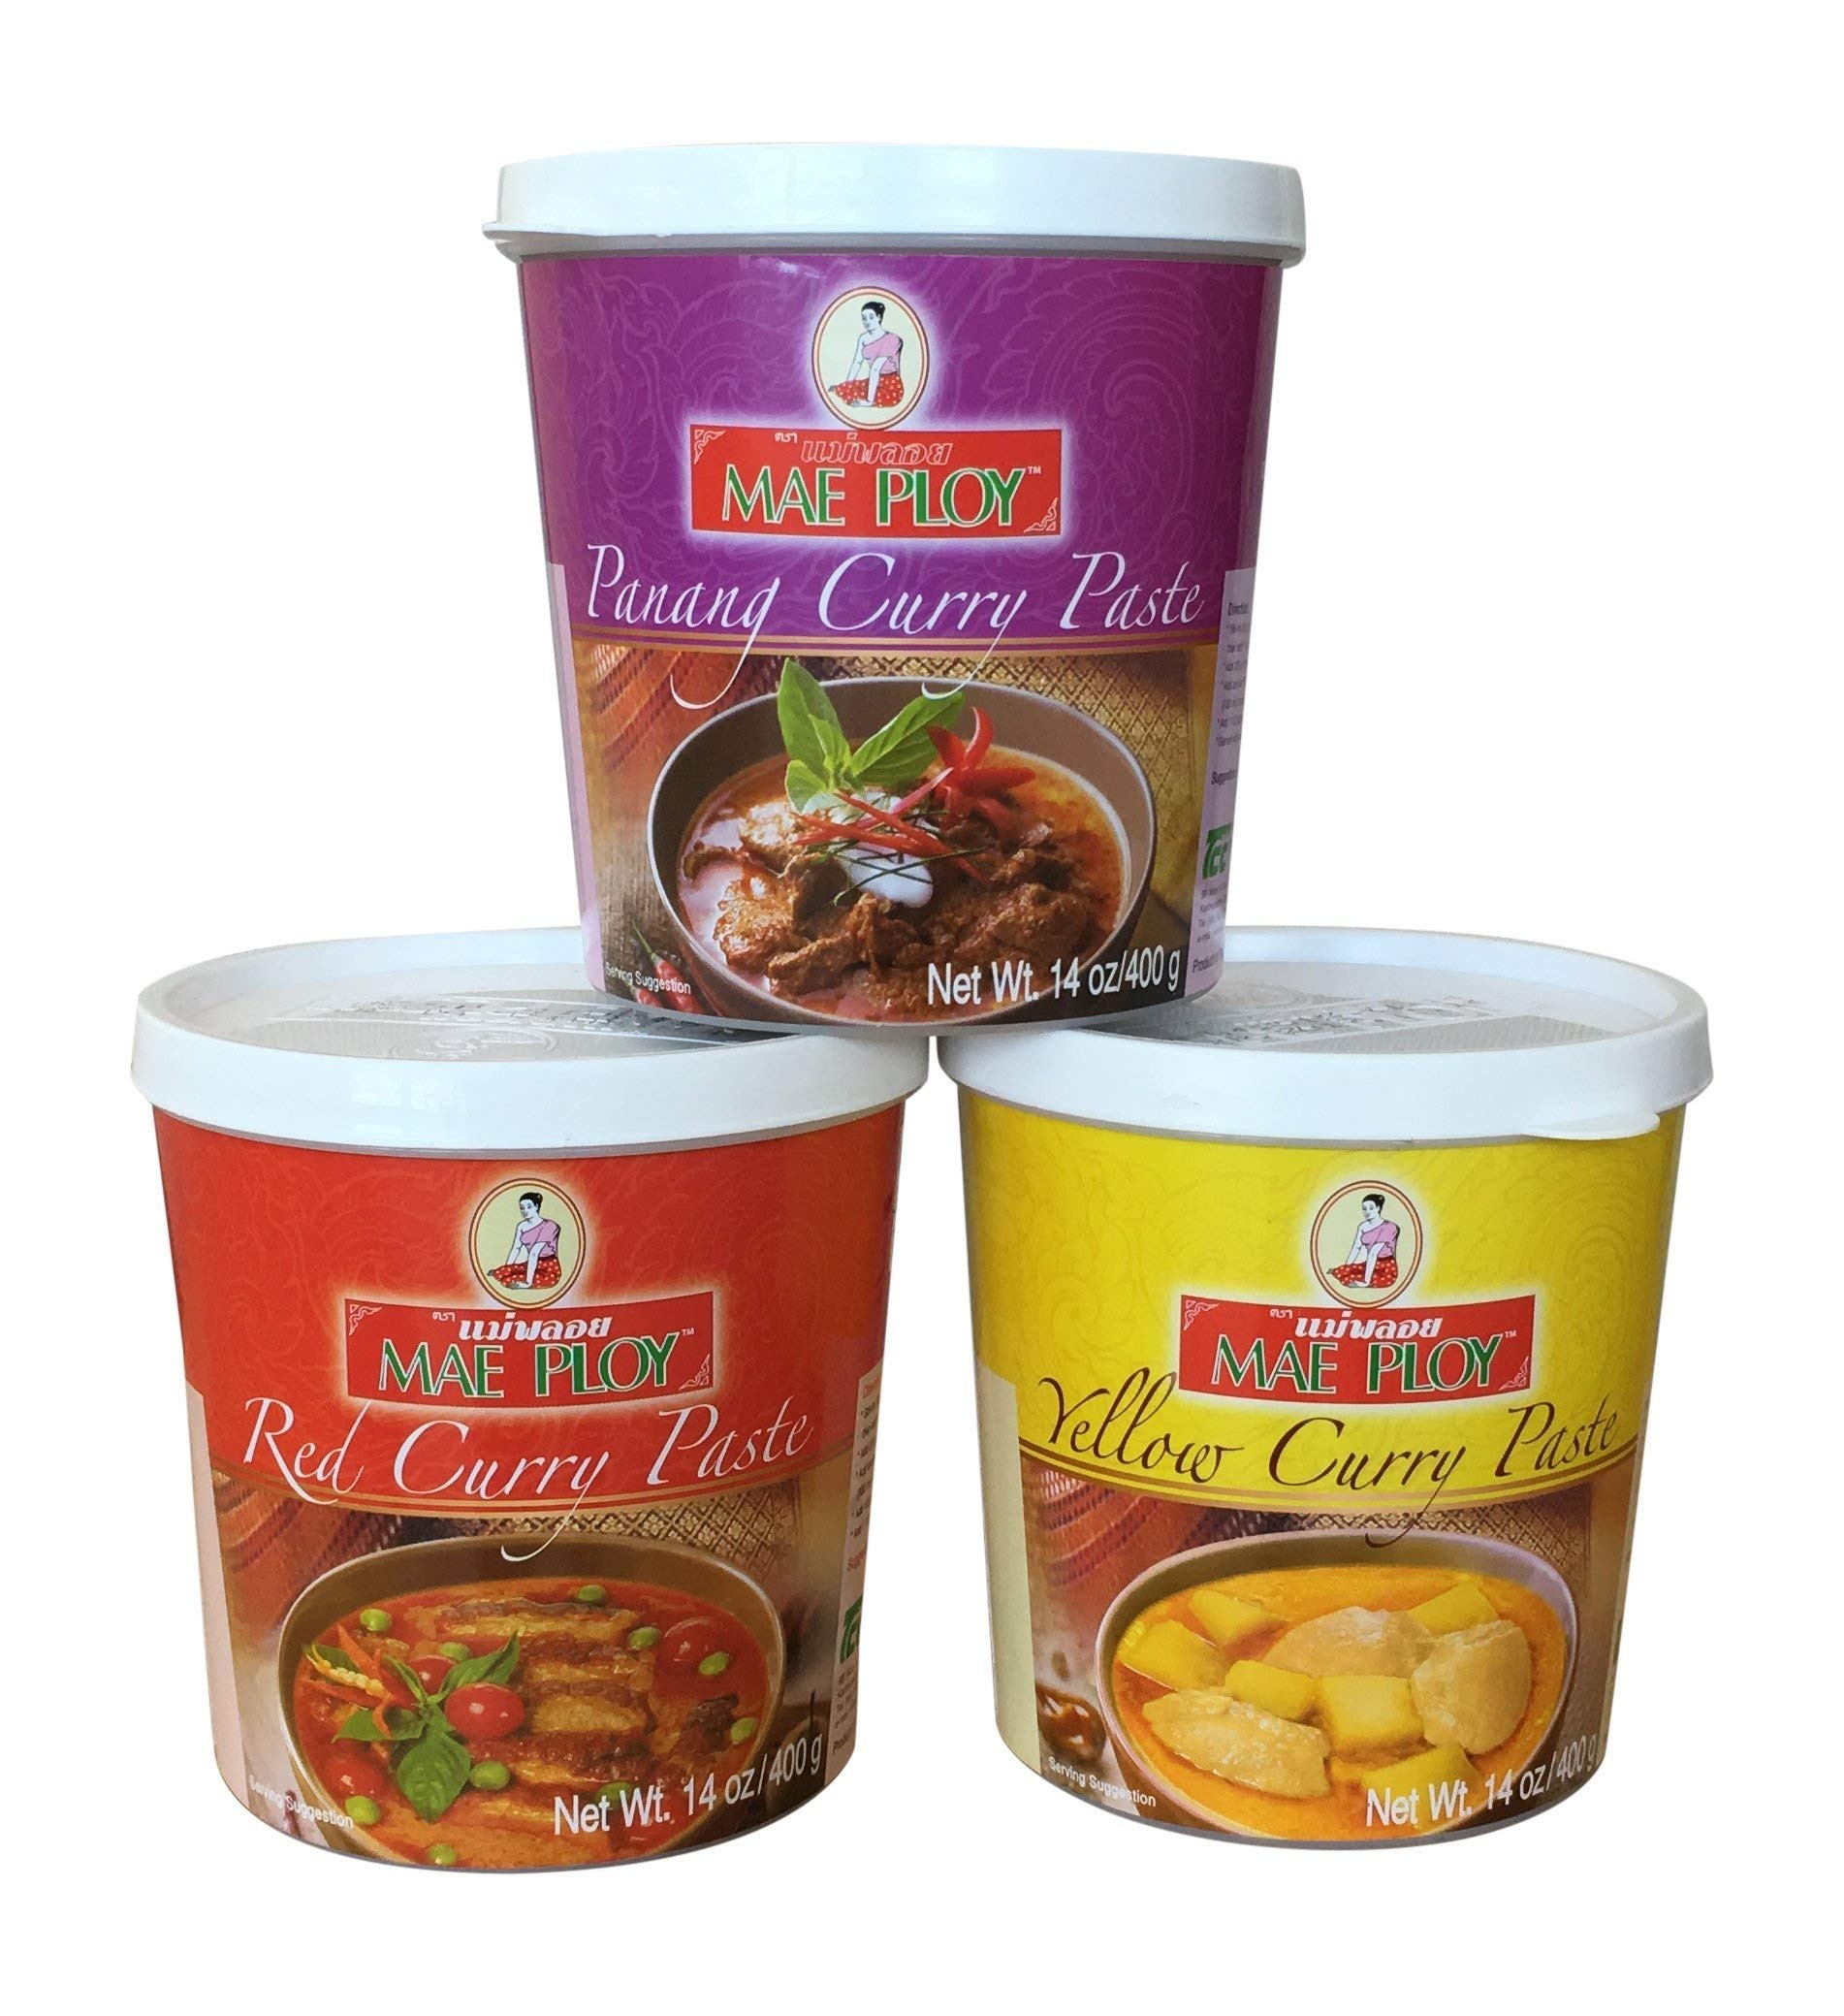
Item Name: Mae Ploy Thai Curry Red, Panang and Yellow Paste, Variety Pack 14 oz (Pack of 3)
Bullet Point: Contains 1 each 14 oz of the following curry paste - red, panang and yellow
Product Description: 12
Value: 42.0
Unit: Ounce

Price: 42.14